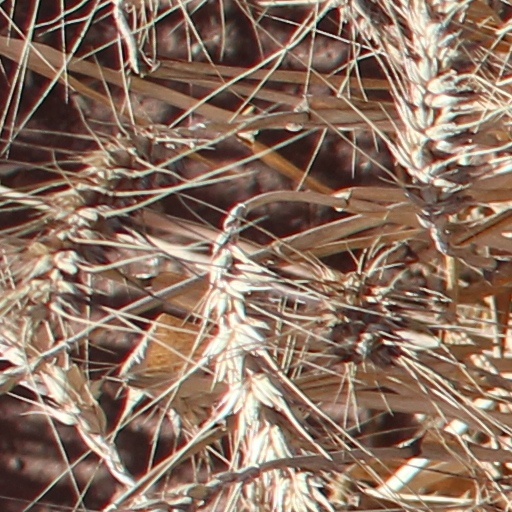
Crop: wheat